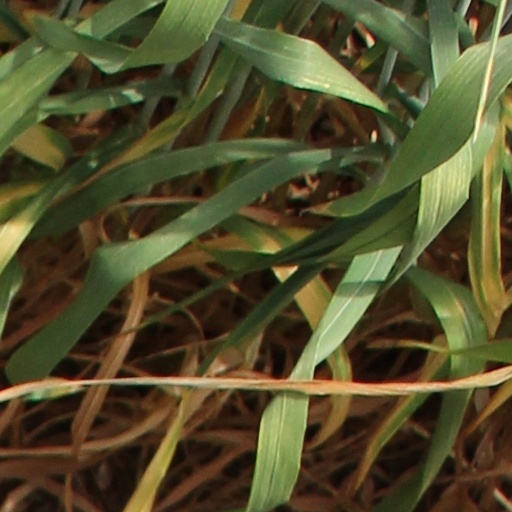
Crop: wheat